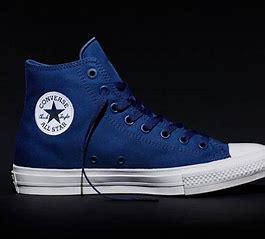
Brand: Converse
Model: Chuck Taylor All Star Ii